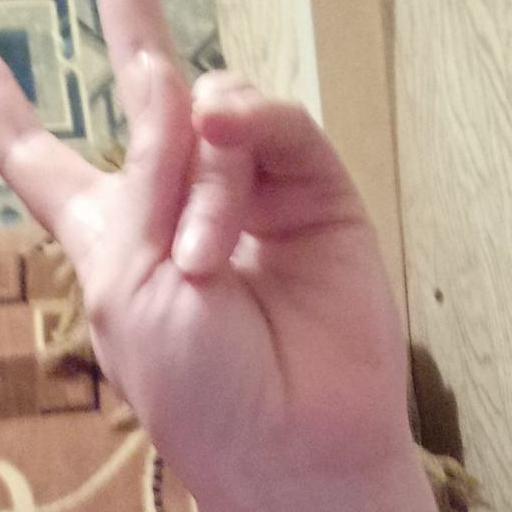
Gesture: peace